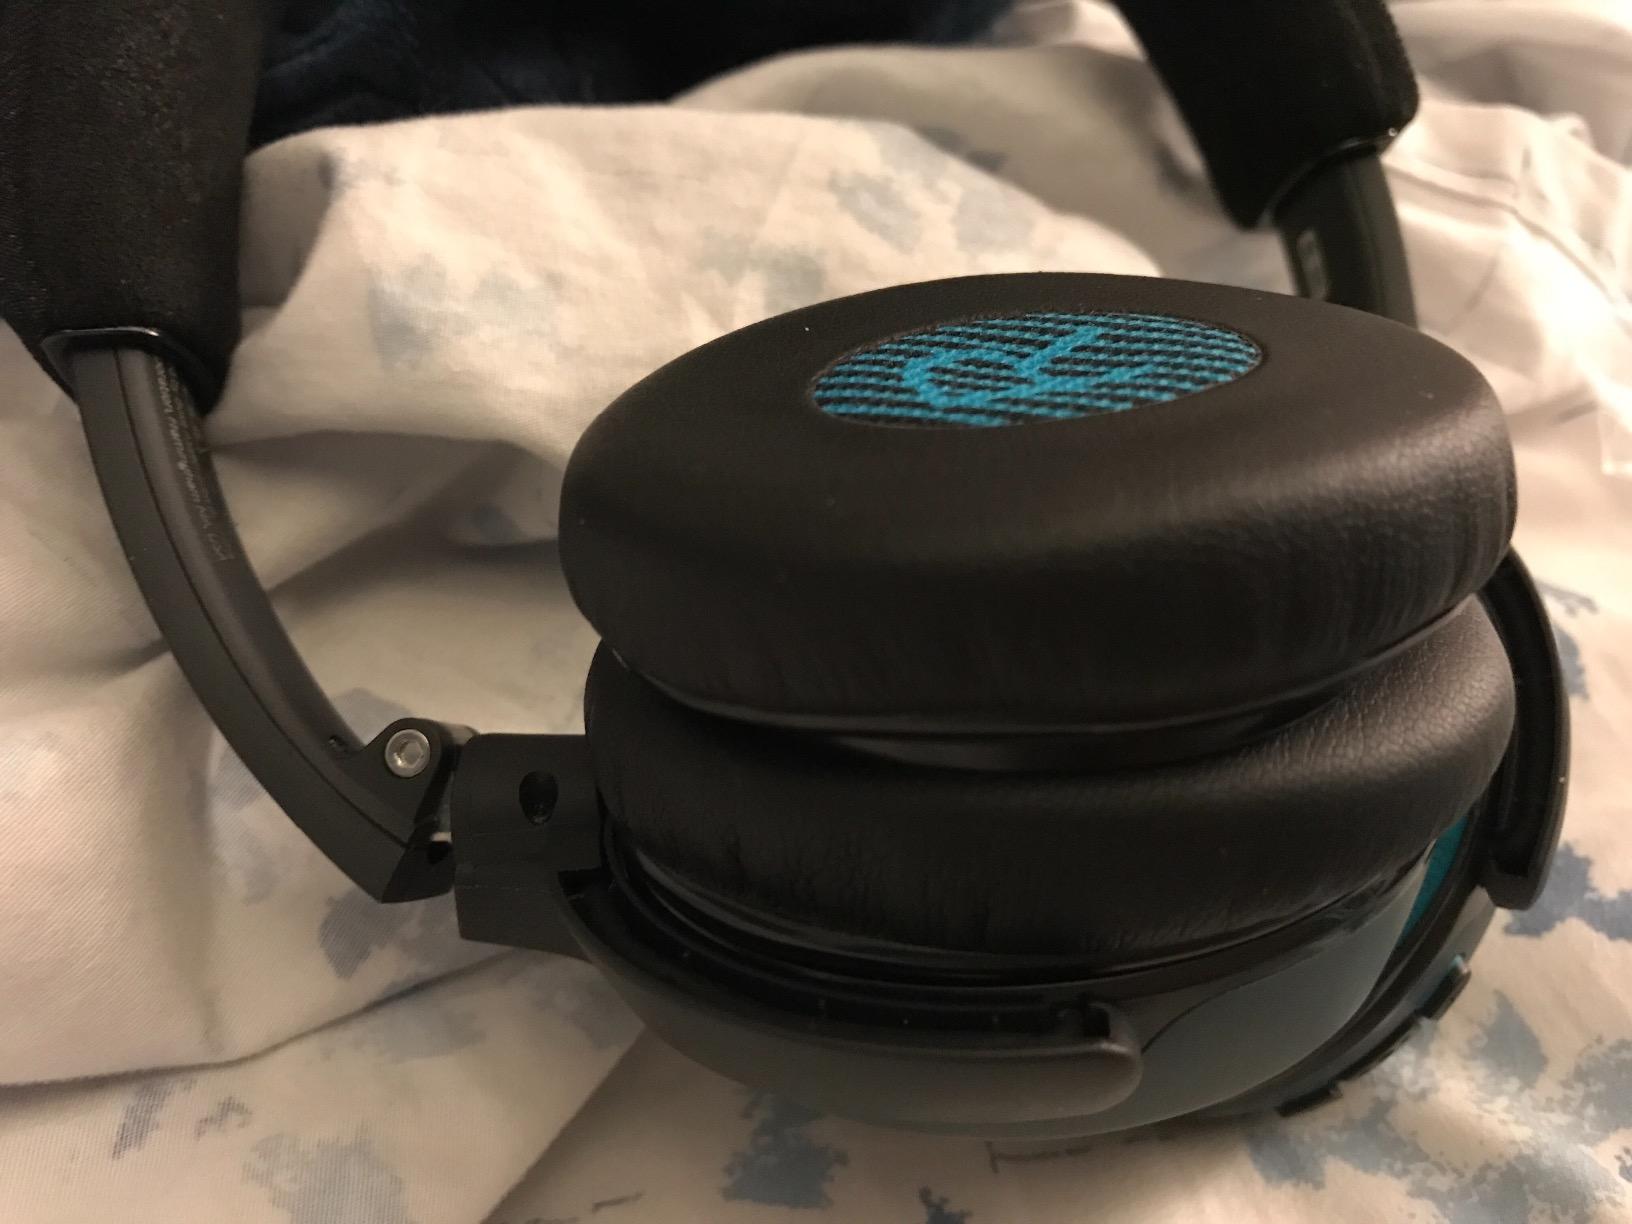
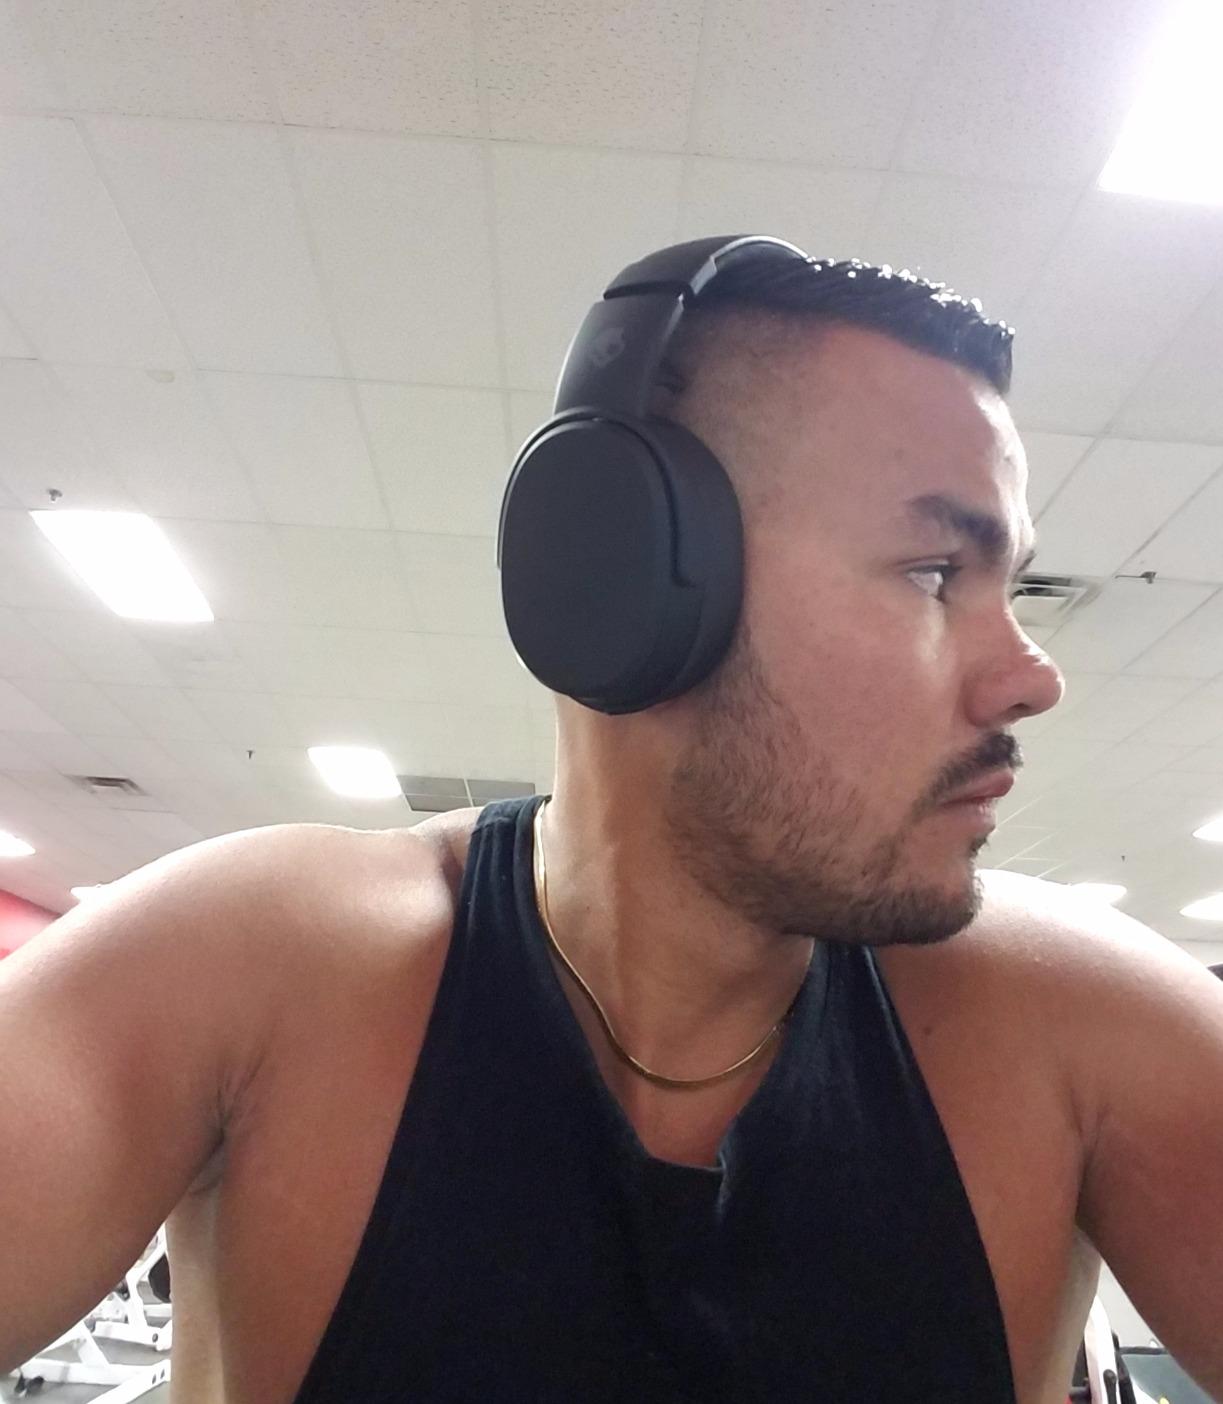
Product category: headphones
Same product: no